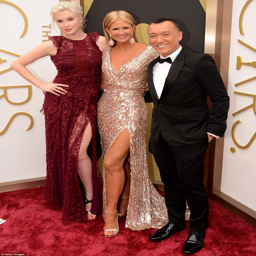
do person and actor flashed some leg in their split dresses while posing with film costumer designer